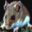
Label: mouse